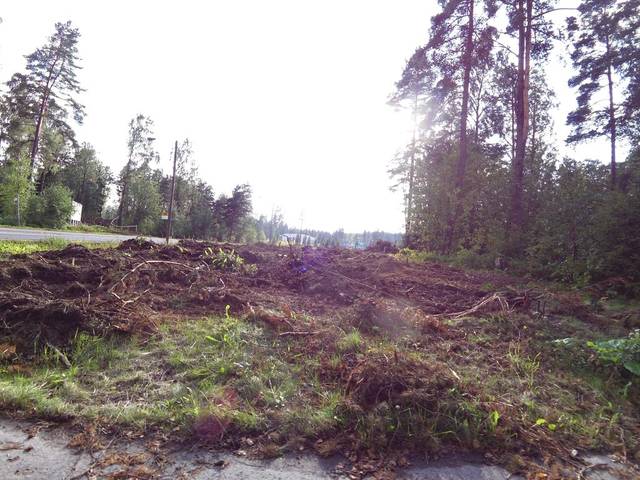
Region: Finland
Coordinates: 60.165, 24.629